RAF Lakenheath nuclear weapons accidents

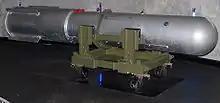
B28 bomb as used on a B52 bomber

A second nuclear near-disaster occurred at Lakenheath five years later in January 1961. A parked U.S. Air Force F-100 Super Sabre loaded with a Mark 28 hydrogen bomb caught fire after the pilot accidentally jettisoned his fuel tanks upon turning his engines on, the fuel tanks rupturing as they struck the concrete runway beneath. The aviation fuel inside ignited, and flames engulfed the nuclear bomb beneath the aircraft, leaving the nuclear weapon "scorched and blistered". The hydrogen bomb involved had a yield of at least 70 kilotons – 4.7 times more powerful than the 15 kiloton "Little Boy" atomic bomb dropped on Hiroshima in the Second World War.